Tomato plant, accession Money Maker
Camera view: tilt-top (135 deg); turntable rotation: 270 degrees
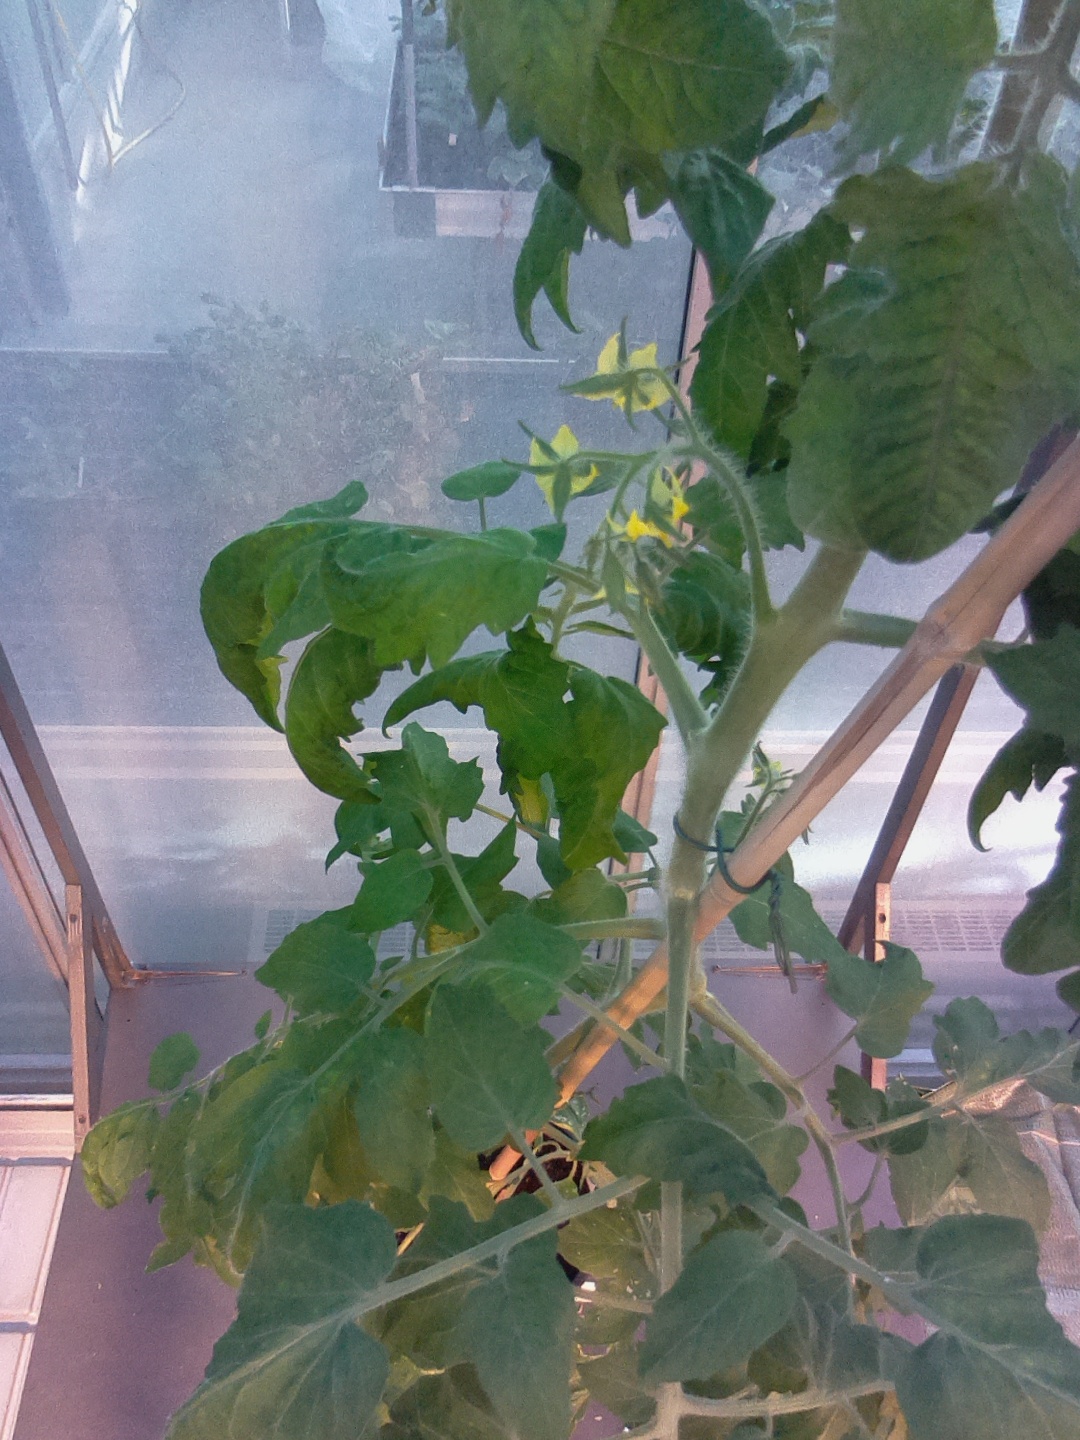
BBCH growth stage 67: Full flowering, 70%-80% of flowers open, more petals falling